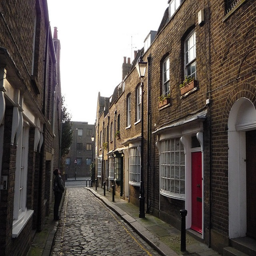
is one of a handful to survive .